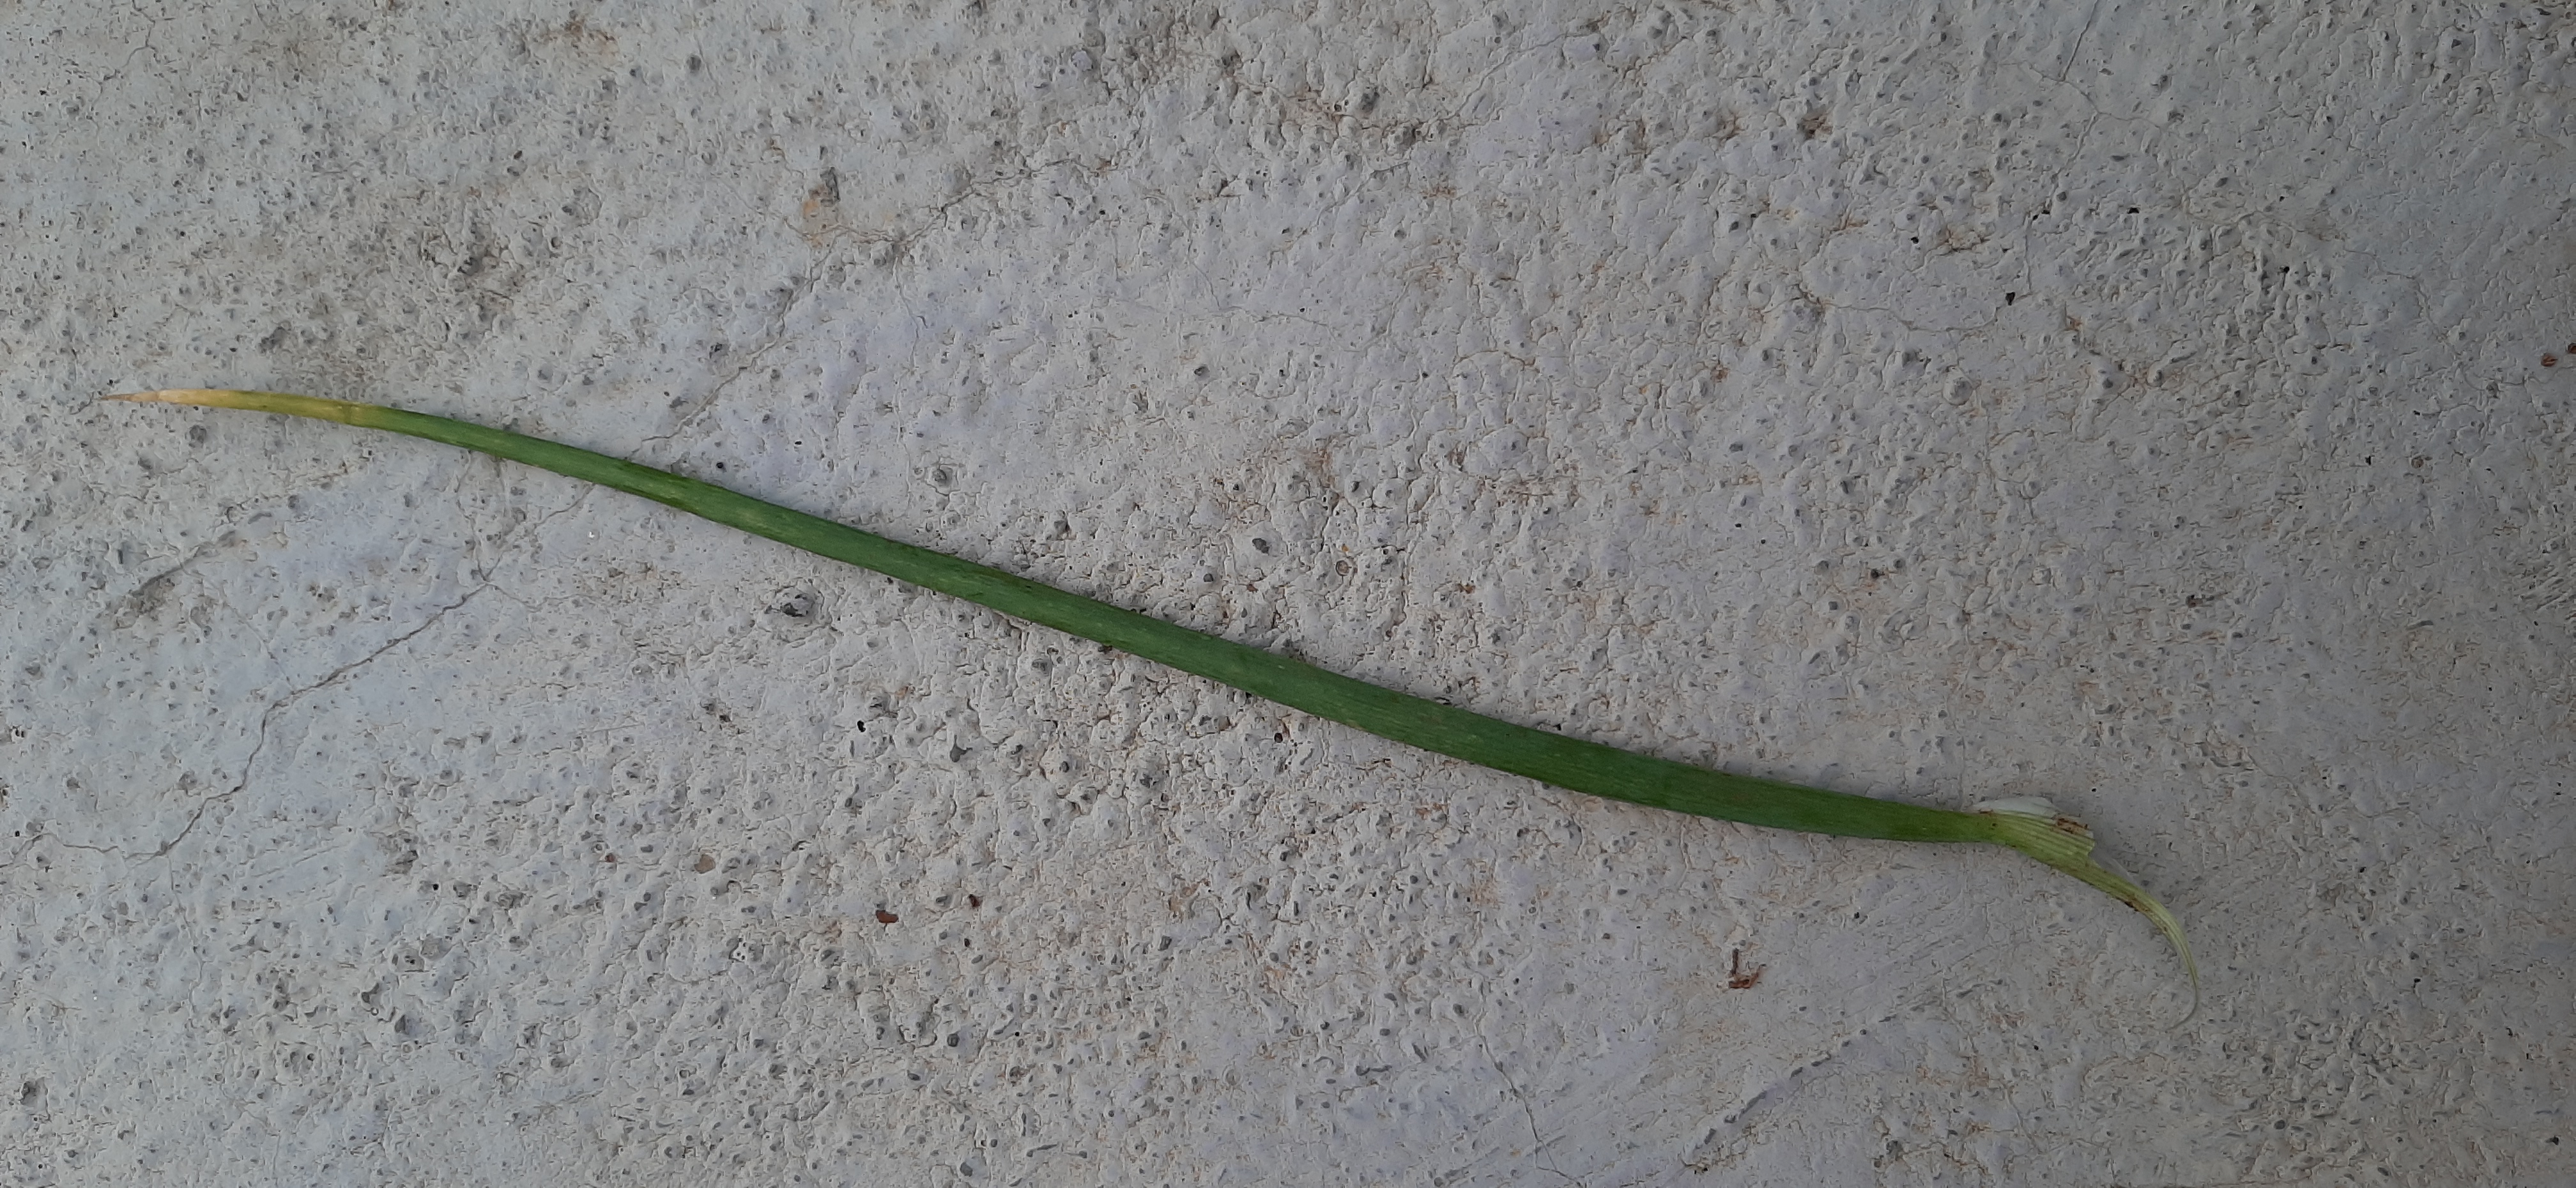
Plant: Onion